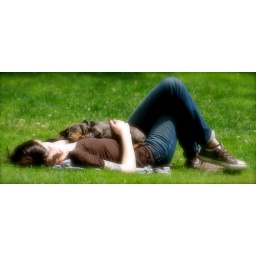
girl and her dog, sleeping in boston commons park, relaxing and enjoying